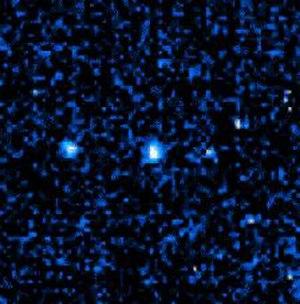
1998 WW₃₁ est un objet transneptunien qui fait partie de la catégorie des cubewanos.
S/2000 1 est le satellite de l'objet transneptunien 1998 WW₃₁.